Joseph Marie de Pernety

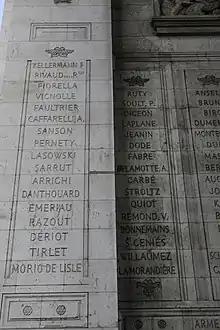
Names engraved on the 21st column of the triumphal arch.

In 1810, after the peace, he carried out the mission of drawing the border between Austria and Bavaria, and on this occasion received the Grand Cross from Maximilian Joseph of Bavaria. Commander of the artillery in Hamburg, he was replaced there on March 14, 1811 by Basile Baltus de Pouilly. He then moved to the Grande Armée to take part in the Russian campaign in 1812. On September 5, 1812, he took charge of the Compans division, with 30 artillery pieces and marched along a treeline, turning the enemy's position. He had the honor of starting the Battle of Borodino and contributing to the capture of the Russian redoubts with skillfully directed fire. On the 25th of the same month, he took command of the artillery of the cavalry reserves and brought it back almost entirely to beyond the Berezina. However, many men and horses fell victim to the cold. On March 11, 1813, Pernety obtained second command of the artillery of the Grande Armée. In this capacity he rendered important services at the battles of Lützen and Bautzen, so much so that he received the Grand Cross of the Order of Reunion on May 3. The battles of Dresden, Leipzig and Hanau allowed him to distinguish himself again.